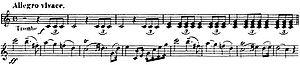
La marche nuptiale est un genre musical utilisé pour accompagner l'entrée dans et/ou la sortie de l'église, lors des mariages en Occident.